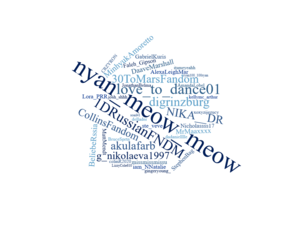
L'Internet Research Agency est une organisation russe de diffusion de propagande sur Internet.